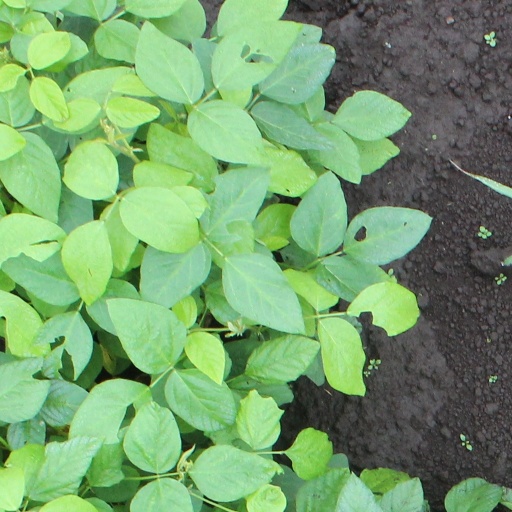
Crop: soybean